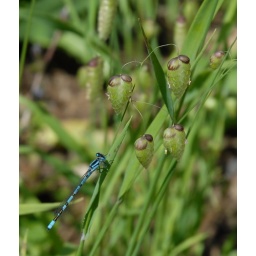
blue damsel, on quaking grass, by Rachel's car